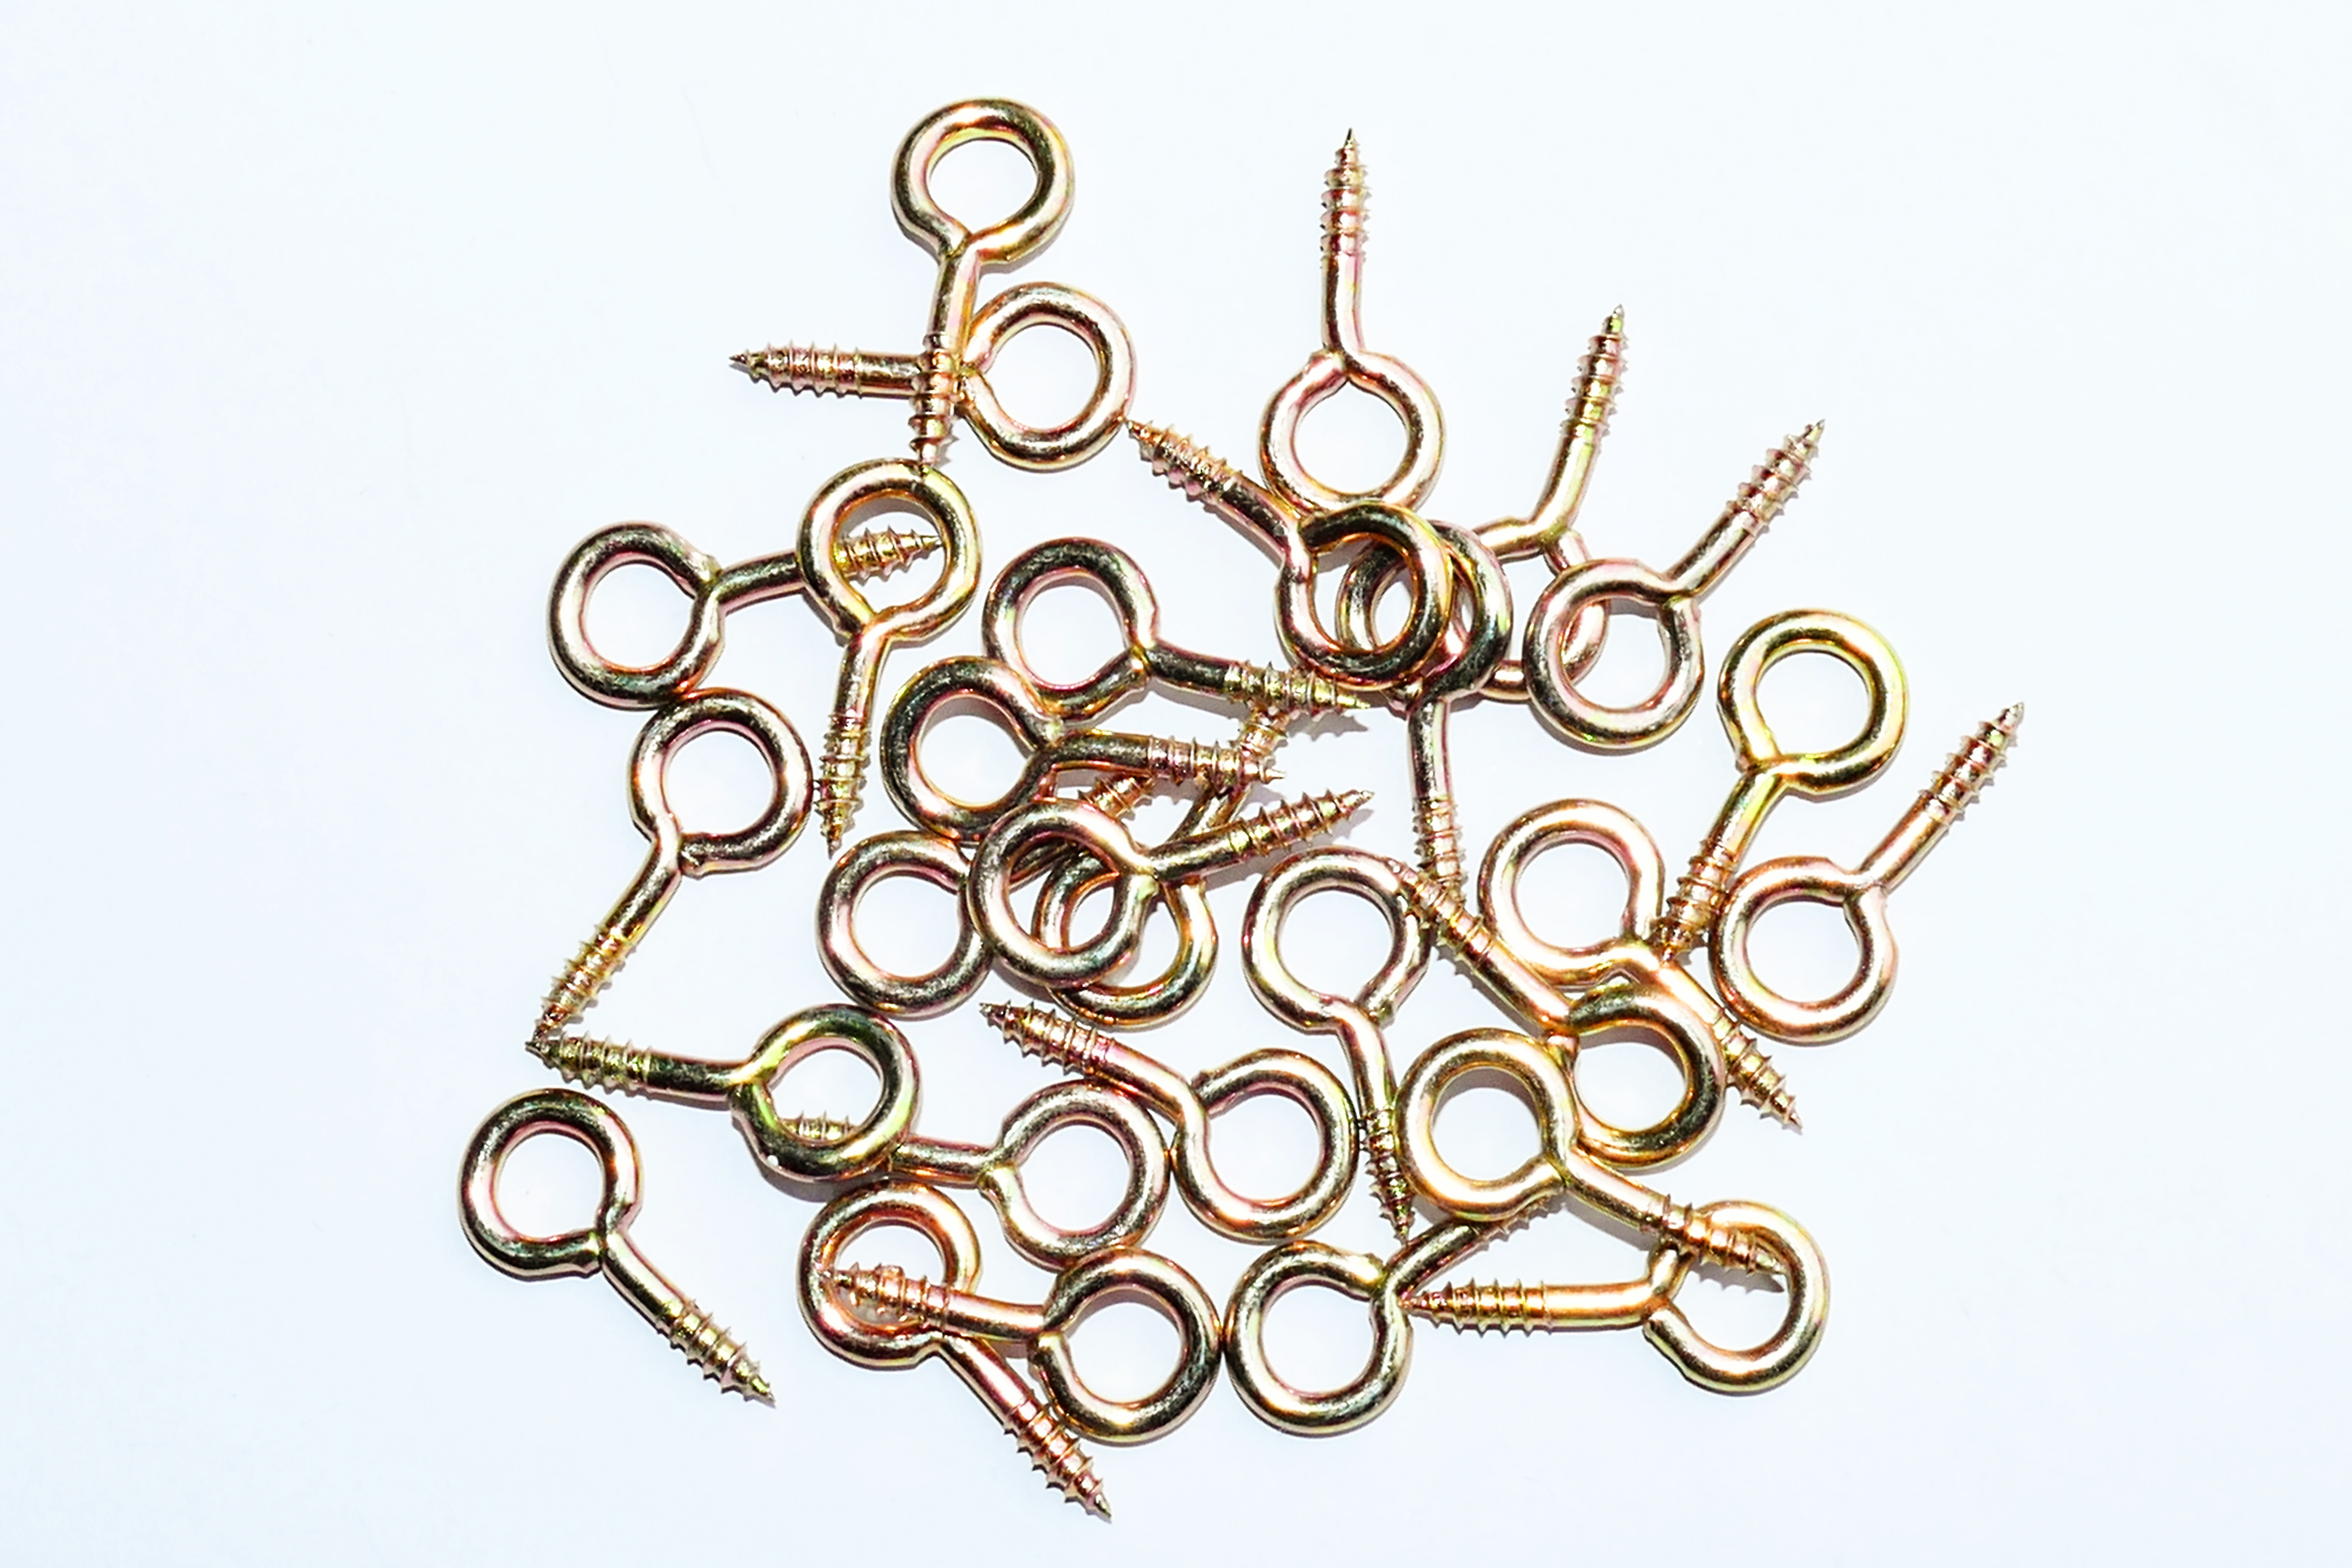
chain, steel, metal, industry, material, hook, jewellery, eyes, brass, earrings, turn, hardware, diy, secure, metallic, screws, eyelets, fashion accessory, body jewelry